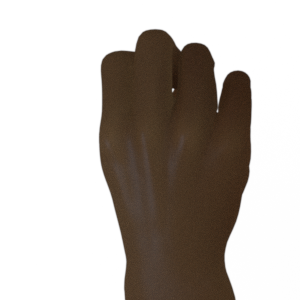
Label: rock